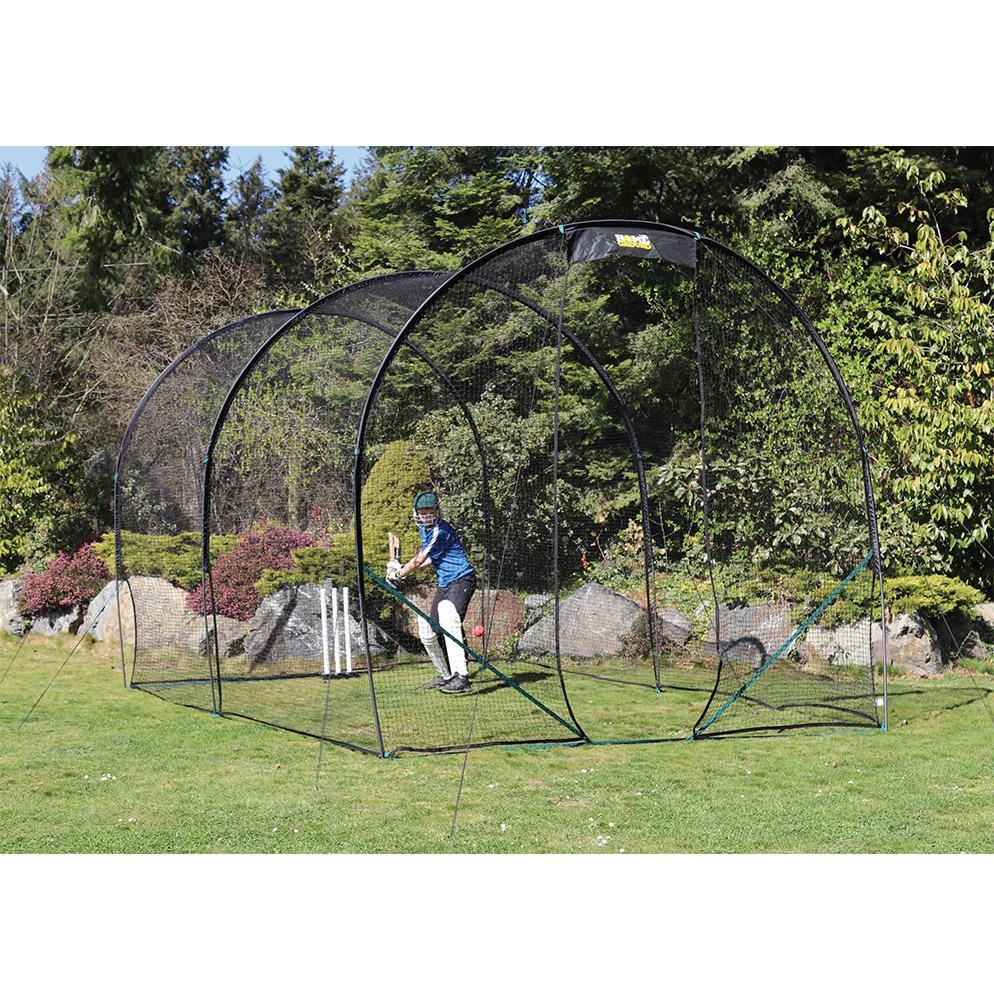
PACEMAN GS5 BATTING NET 5mLx3mWx3mH
Brand: Sports Maniac Australia
5m L x 3mW x 3m H Includes front curtain nets to help capture forward shots Ground secured fibreglass frame UV Treated mesh
Category: Sporting Goods > Athletics > Cricket > Cricket Training Aids > Cricket Nets